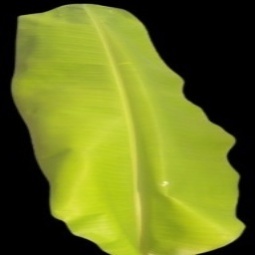
Label: Iron